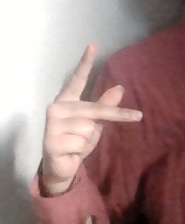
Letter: dha